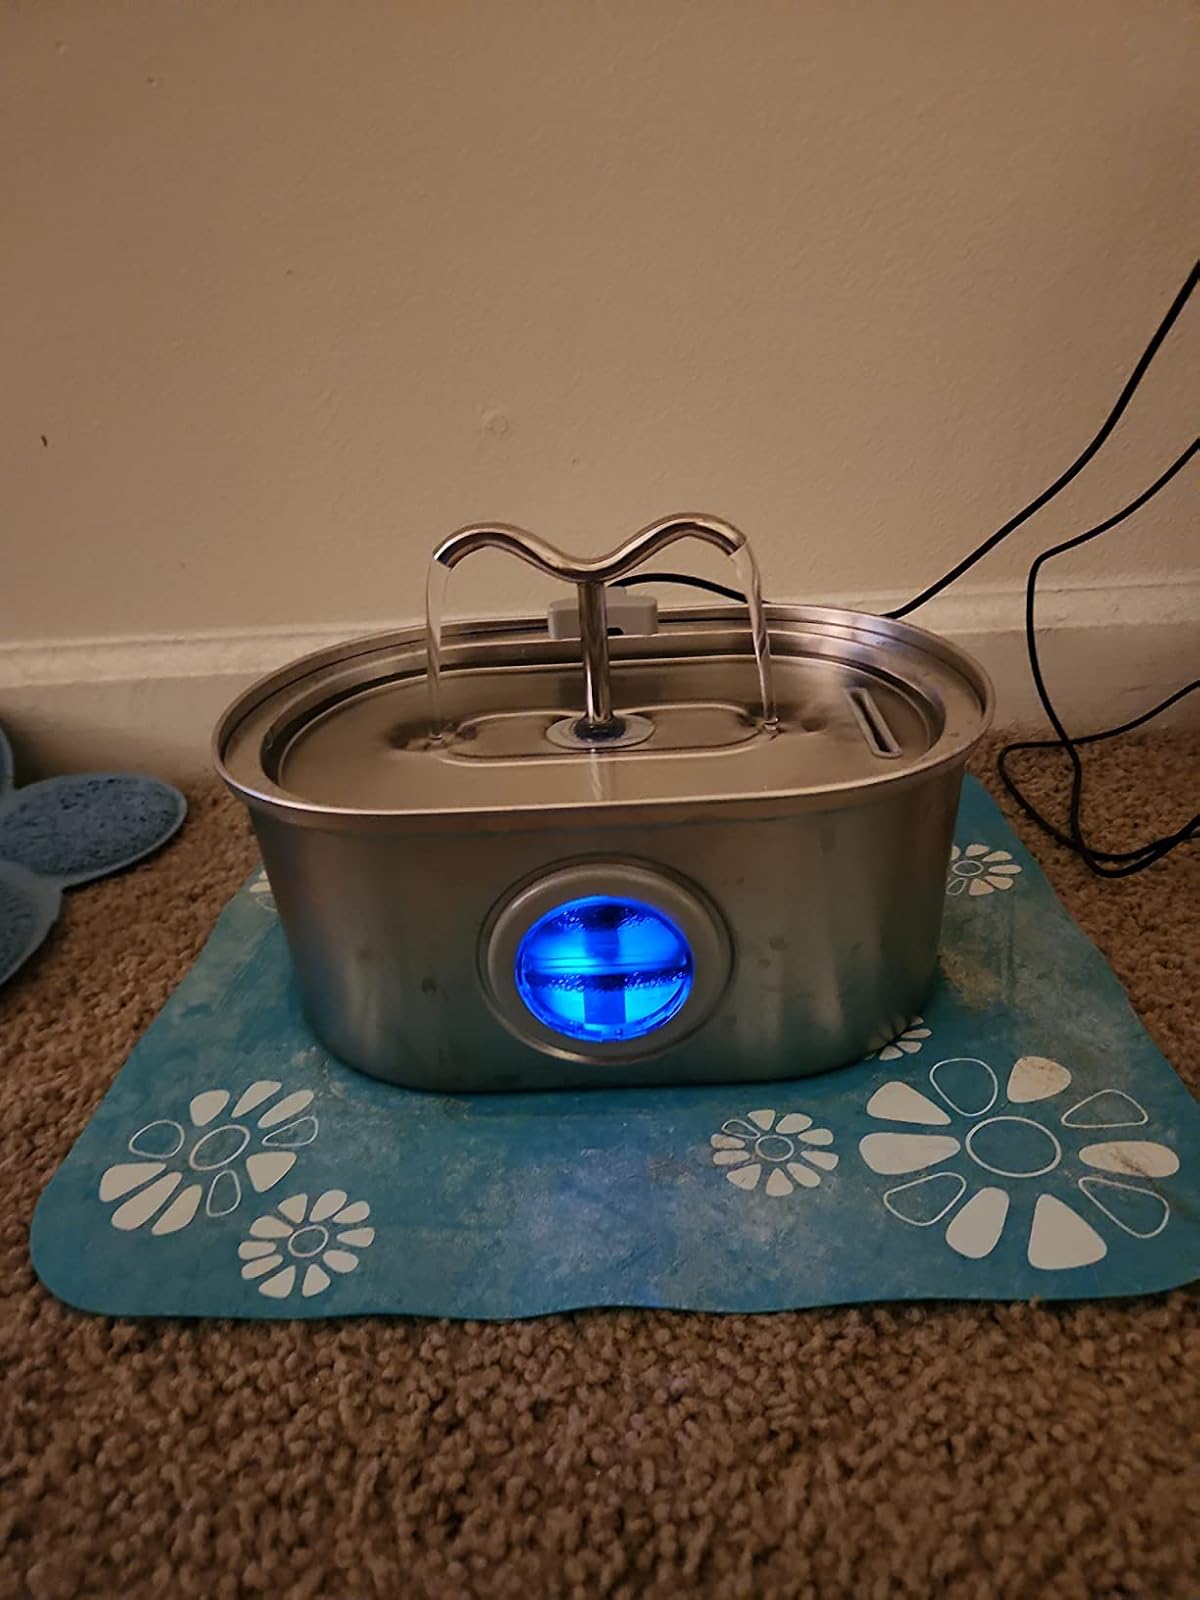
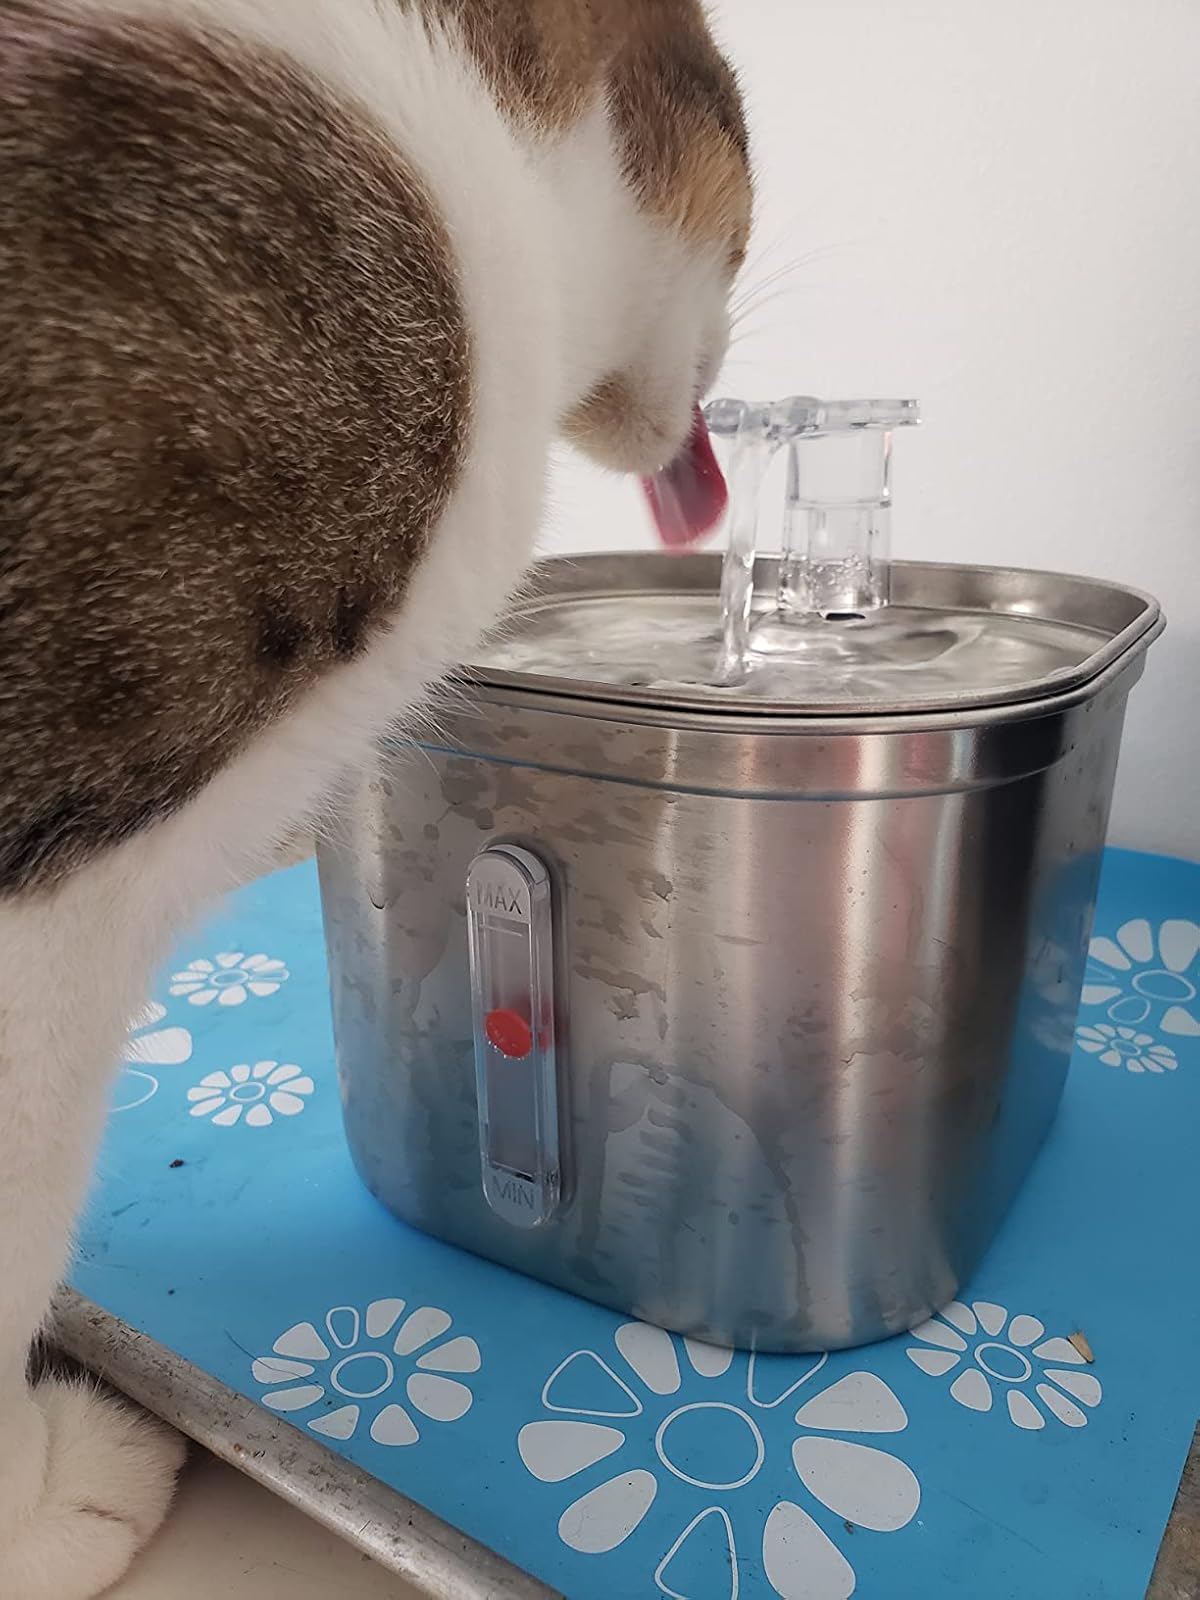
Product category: items_bowl
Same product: no